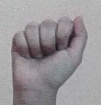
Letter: saad